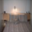
Label: bed